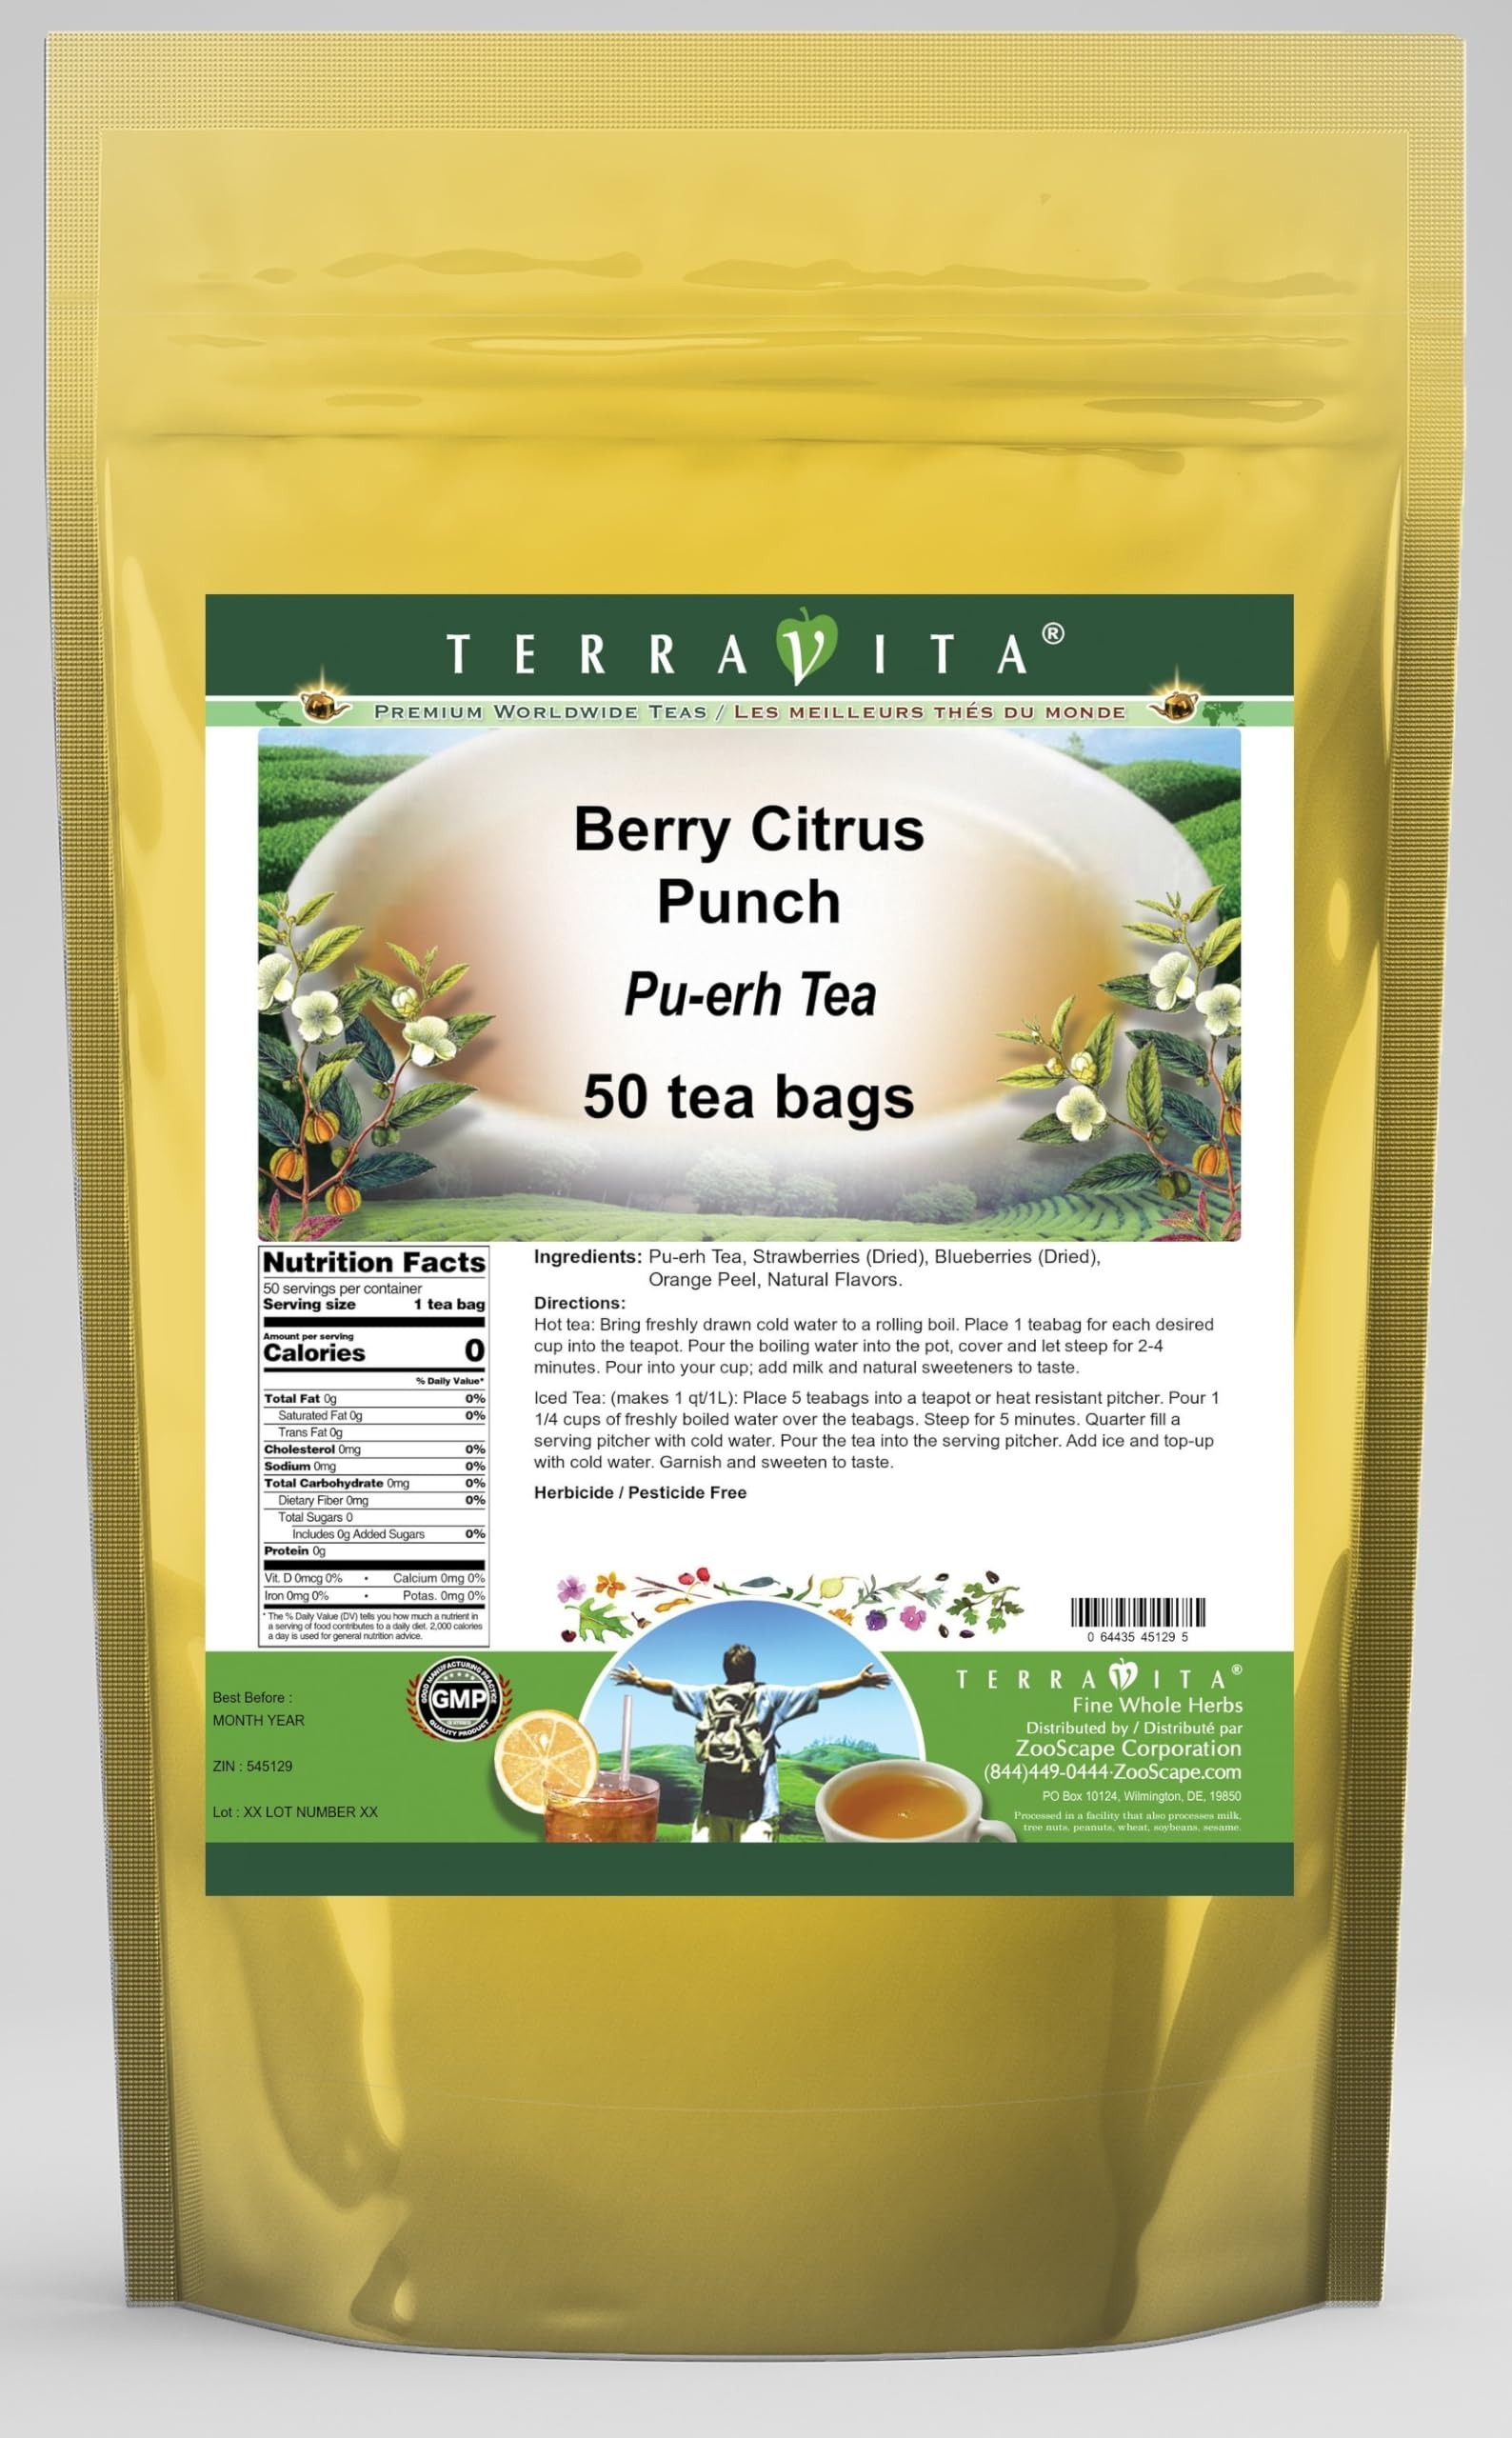
Item Name: Berry Citrus Punch Pu-erh Tea (50 tea bags, ZIN: 545129) - 3 Pack
Bullet Point 1: Our Berry Citrus Punch Pu-erh Tea is a terrific flavored Pu-erh tea with Dried Strawberries, Blueberries and Orange Peel that you can enjoy again and again! You will really enjoy the special Berry Citrus Punch aroma and taste! - Ingredients: Pu-erh tea, Dried Strawberries, Blueberries, Orange Peel and Natural Berry Citrus Punch Flavor.
Bullet Point 2: No fillers.
Bullet Point 3: Manufacturer: TerraVita
Bullet Point 4: Size: 50 tea bags
Bullet Point 5: Pu-erh Tea Bags - Packed in a convenient upright pouch!
Product Description: Our Berry Citrus Punch Pu-erh Tea is a terrific flavored Pu-erh tea with Dried Strawberries, Blueberries and Orange Peel that you can enjoy again and again! You will really enjoy the special Berry Citrus Punch aroma and taste! - Ingredients: Pu-erh tea, Dried Strawberries, Blueberries, Orange Peel and Natural Berry Citrus Punch Flavor. - Hot tea brewing method: Bring freshly drawn cold water to a rolling boil. Place 1 teabag for each desired cup into the teapot. Pour the boiling water into the pot, cover and let steep for 2-4 minutes. Pour into your cup; add milk and natural sweeteners to taste. - Iced tea brewing method: (to make 1 liter/quart): Place 5 teabags into a teapot or heat resistant pitcher. Pour 1 1/4 cups of freshly boiled water over the teabags. Steep for 5 minutes. Quarter fill a serving pitcher with cold water. Pour the tea into the serving pitcher. Add ice and top-up with cold water. Garnish and sweeten to taste. - TerraVita is an exclusive line of premium-quality, natural source products that use only the finest, purest and most potent ingredients found around the world. TerraVita is hallmarked by the highest possible standards of purity, potency, stability and freshness. All of our products are prepared with the highest elements of quality control, from raw materials through the entire manufacturing process, up to and including the moment that the bottles or bags are sealed for freshness and shipped out to you. Our highest possible standards are certified by independent laboratories and backed by our personal guarantee. - TerraVita exists to meet and ensure your family's health and wellness without the harmful effects of chemicals and health products. We strive to make all of our products affordable and reliable and are constantly searching the market
Value: 150.0
Unit: Count

Price: 20.68